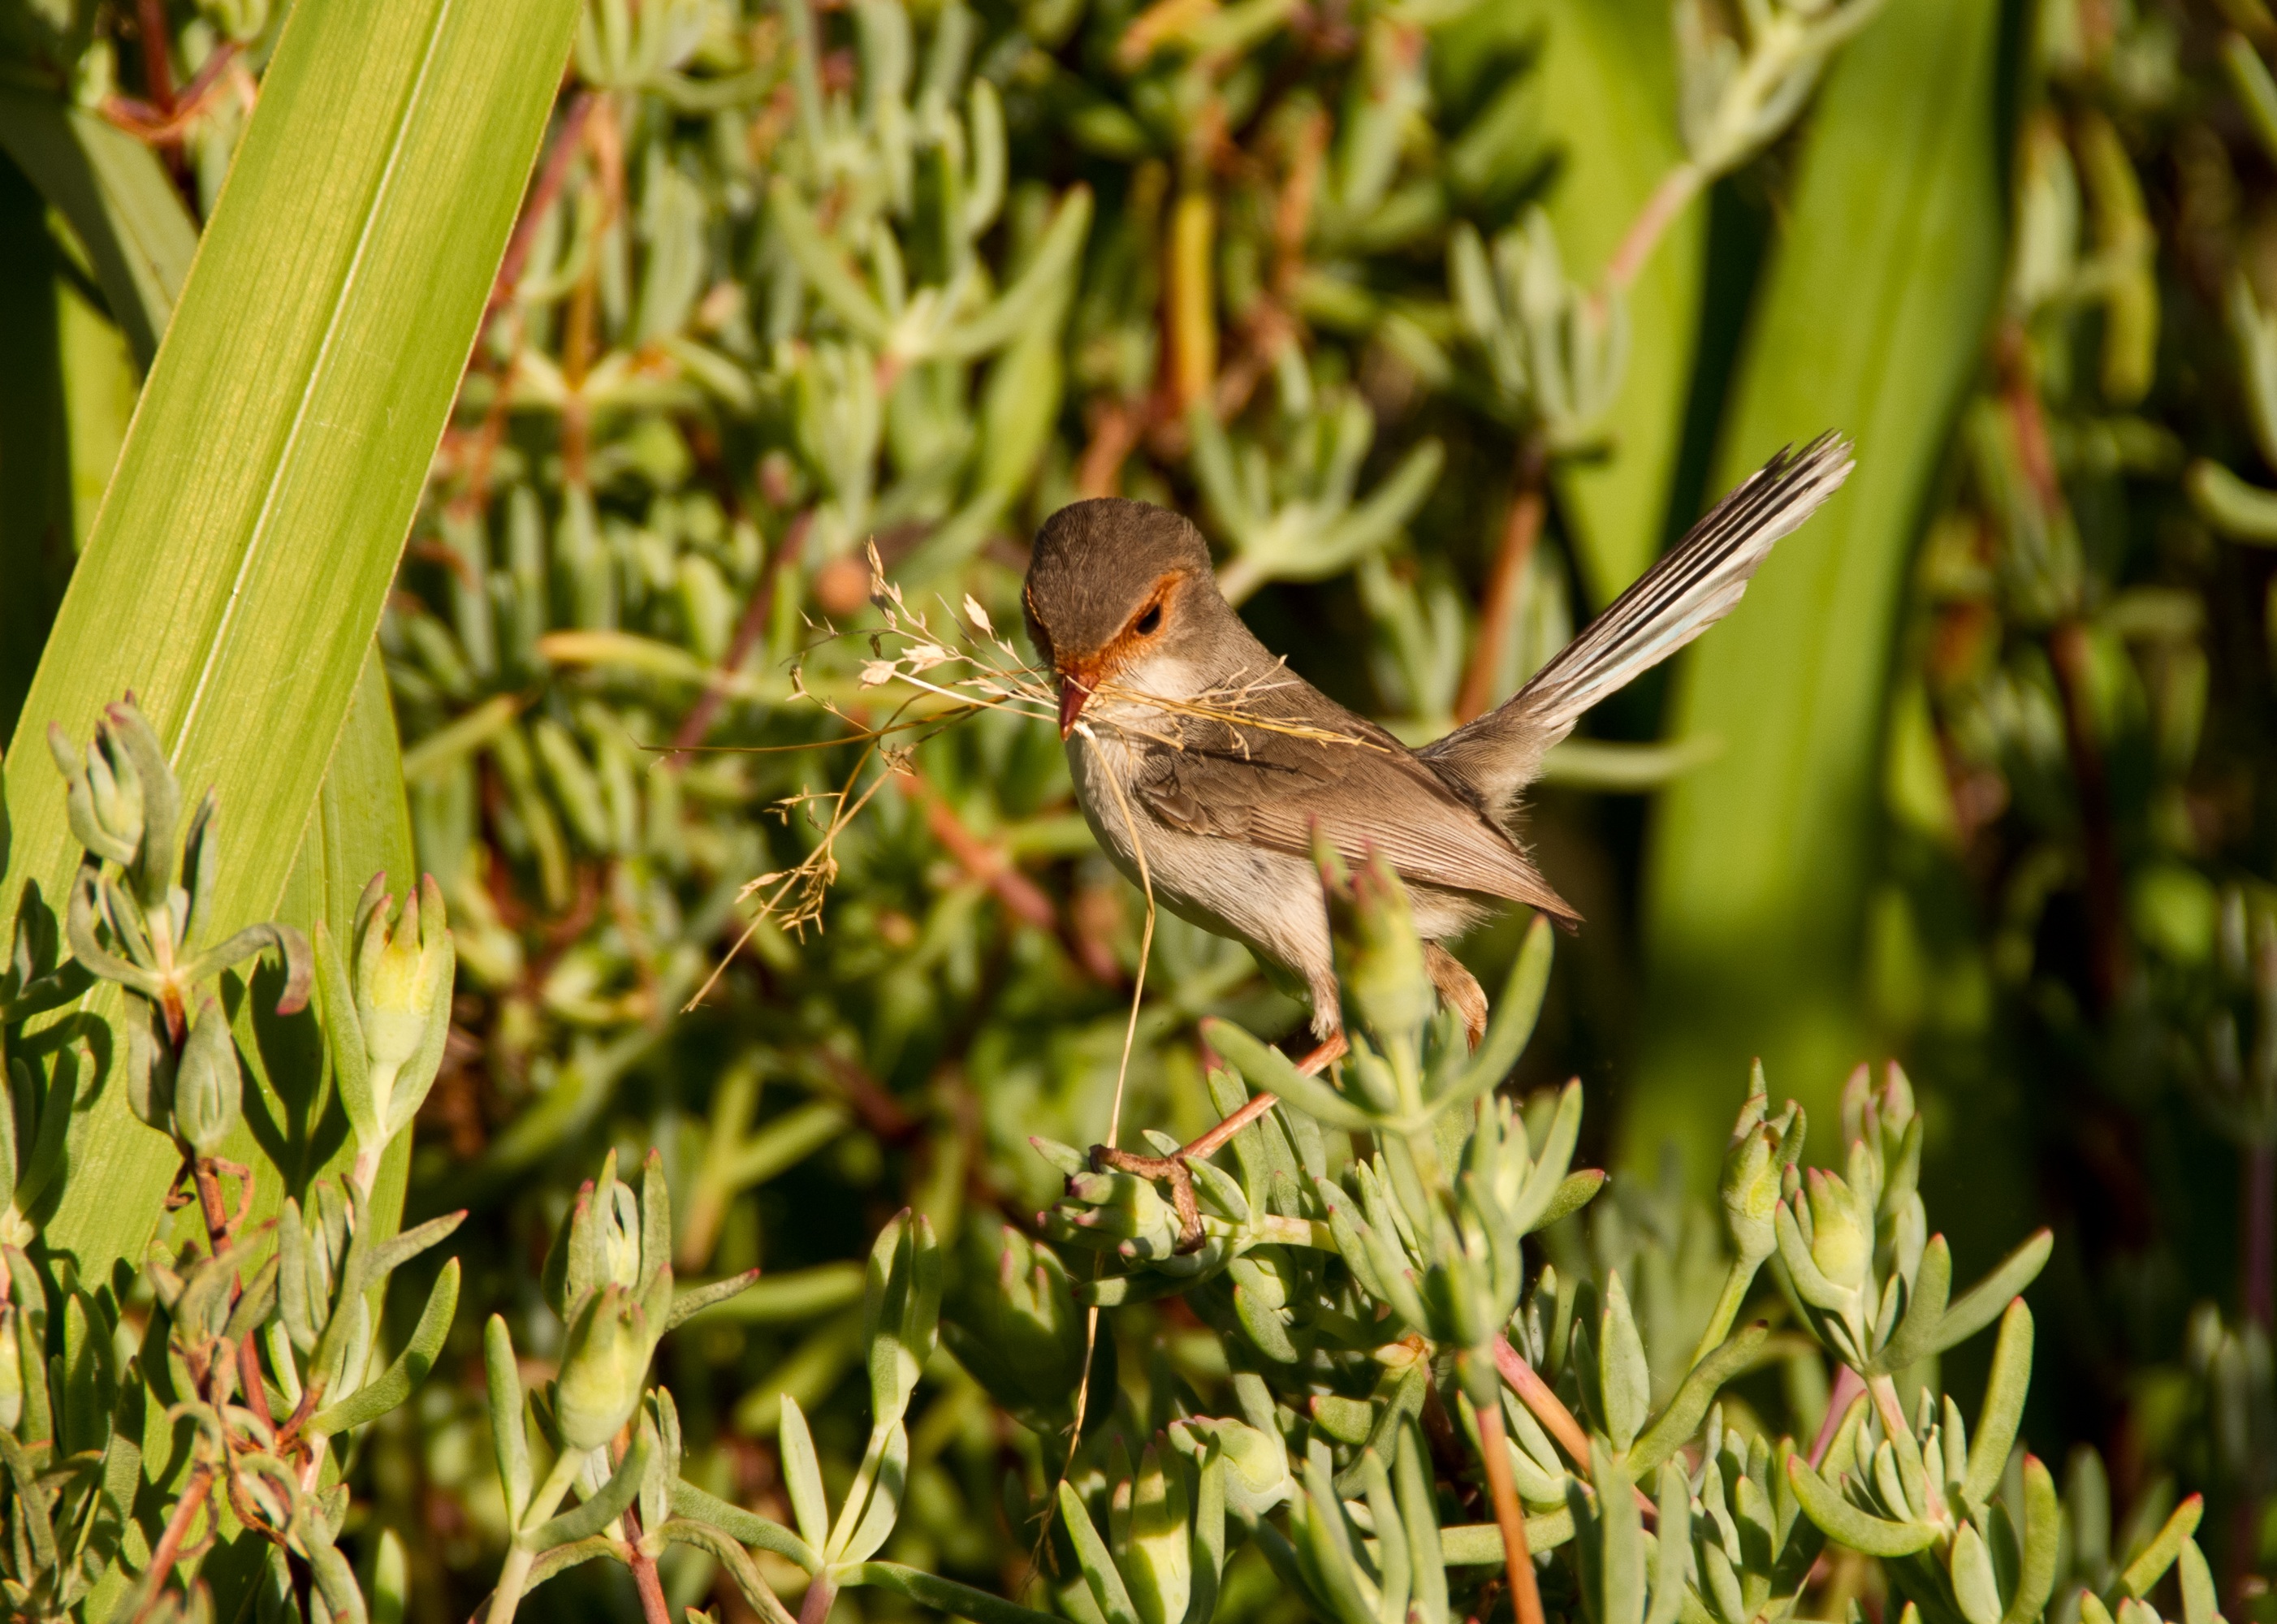
nature, branch, bird, flower, wildlife, wild, beak, hummingbird, botany, flora, fauna, australia, vertebrate, sparrow, queensland, nesting, wren, old world flycatcher, red face, perching bird, nightingale, female variegated fairy wren, fairy wren